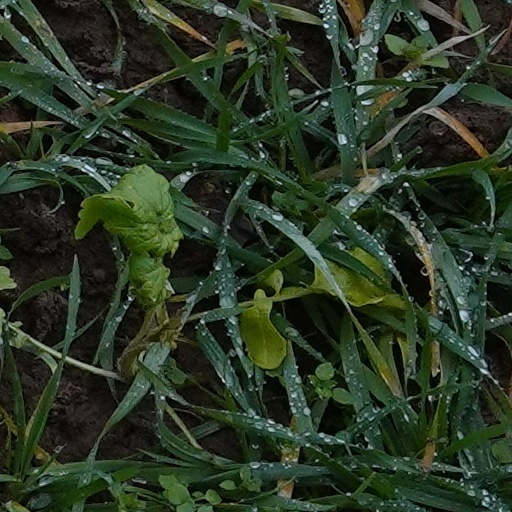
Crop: wheat